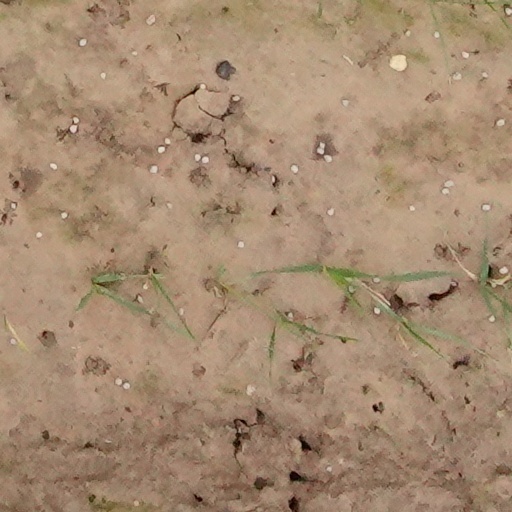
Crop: wheat